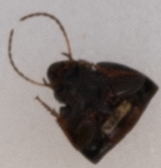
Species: Amara impuncticollis
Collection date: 2018-03-26
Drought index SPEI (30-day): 0.39
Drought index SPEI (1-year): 0.54
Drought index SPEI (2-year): -0.46